Anthony Arnett

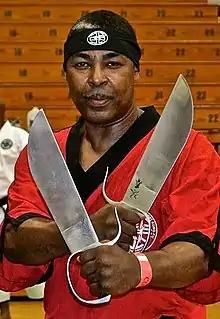

Anthony Arnett is an American martial artist specializing in Chinese martial arts, particularly Wing Chun. He is a direct disciple of Australian Wing Chun pioneer William Cheung and is founder of his own system, Arnett Sport Kung Fu.